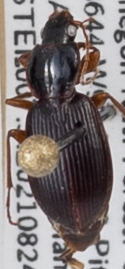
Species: Synuchus impunctatus
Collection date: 2021-08-24
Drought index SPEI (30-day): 0.578
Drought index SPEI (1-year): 0.144
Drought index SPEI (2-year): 1.242